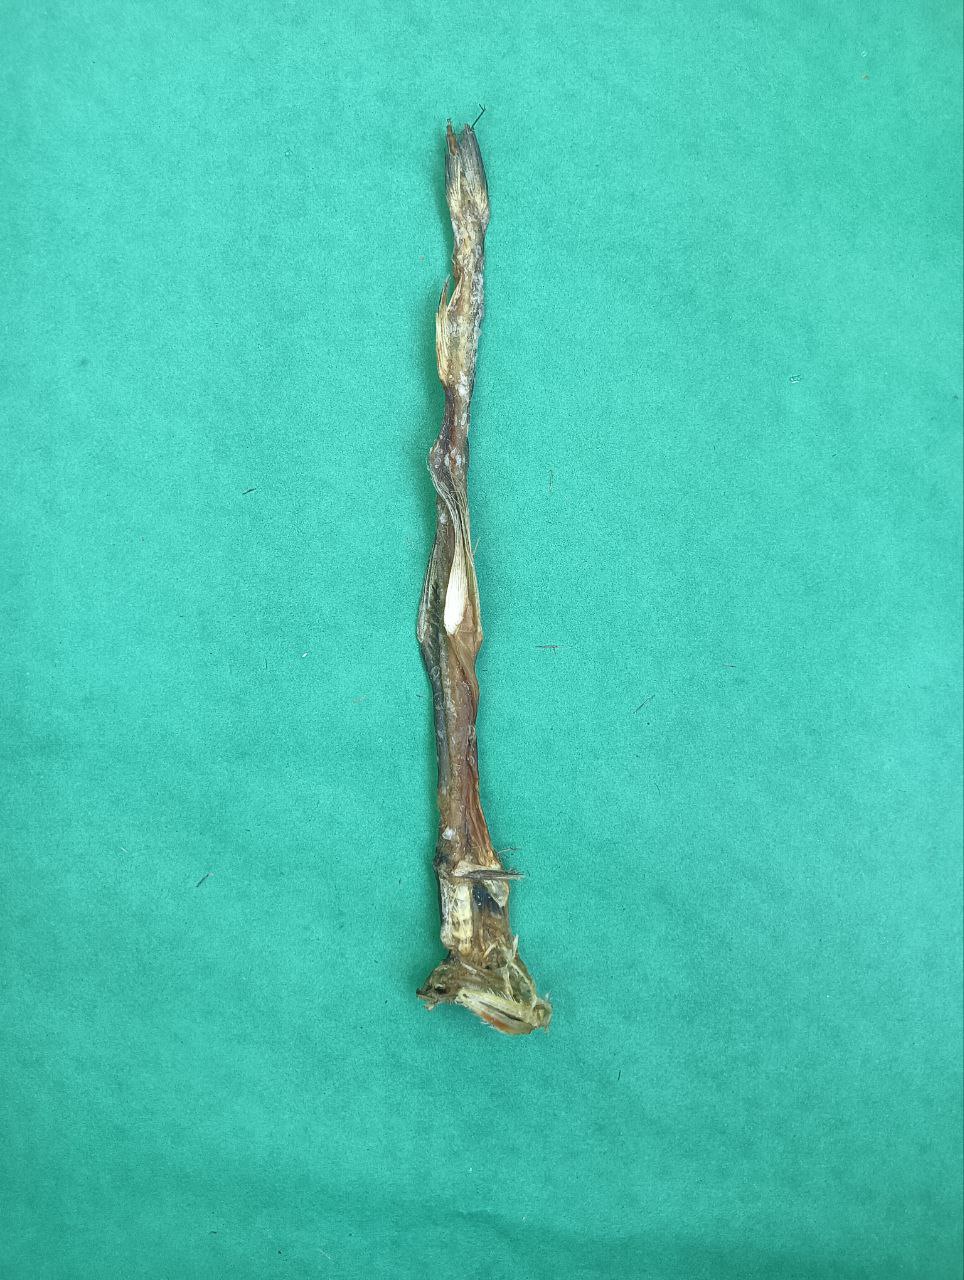
Species: Loitta